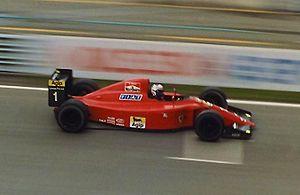
Résultats du Grand Prix du Canada de Formule 1 1990 qui a eu lieu au circuit Gilles-Villeneuve le 10 juin 1990.
Présentée en 1995, la Ferrari F50 est une automobile sportive du constructeur italien Ferrari. Dérivant de modèles de compétition, elle bénéficie des technologies développées pour la course en matière de performances mécaniques.
La Scuderia Ferrari fondée en 1929 par Enzo Ferrari, est depuis 1947 la branche chargée de l'engagement en compétition des voitures de la marque Ferrari. De nos jours, la Scuderia Ferrari a exclusivement recentré son activité sur le championnat du monde de Formule 1, dont elle est à la fois une pionnière et un pilier, détenant la plupart des records.
La Ferrari 641, également appelée Ferrari F1-90 est la monoplace de Formule 1 engagée par la Scuderia Ferrari dans le cadre du championnat du monde de Formule 1 1990. Elle est pilotée par le Français Alain Prost, en provenance de McLaren, et le Britannique Nigel Mansell, qui effectue sa deuxième saison au sein de l'écurie italienne. Le pilote d'essais est l'Italien Gianni Morbidelli.
Alain Prost, né le 24 février 1955 à Lorette dans le département de la Loire, est un pilote automobile français. Quadruple champion du monde des pilotes de Formule 1 en 1985, 1986, 1989 et 1993, victorieux de 51 Grands Prix de Formule 1 pour 199 départs entre 1980 et 1993, celui que l'on surnomme « Le Professeur » est considéré comme l'un des plus grands pilotes de l'histoire de son sport. Michael Schumacher a été le premier à dépasser le total record de 51 victoires que Prost détenait depuis 1993, à l'occasion du Grand Prix de Belgique en 2001. En 1999, Prost a reçu les World Sports Awards du siècle dans la catégorie sport automobile. Sa rivalité au sommet avec Ayrton Senna fait partie des grandes heures de la Formule 1 au tournant des années 1980 et 1990. Il demeure le seul pilote de l'histoire à devenir champion du monde par deux fois en battant son équipier champion du monde en titre. Il est également le seul champion du monde français de Formule 1, et son palmarès le voit figurer sur un plan statistique parmi les cinq meilleurs pilotes de l'histoire.